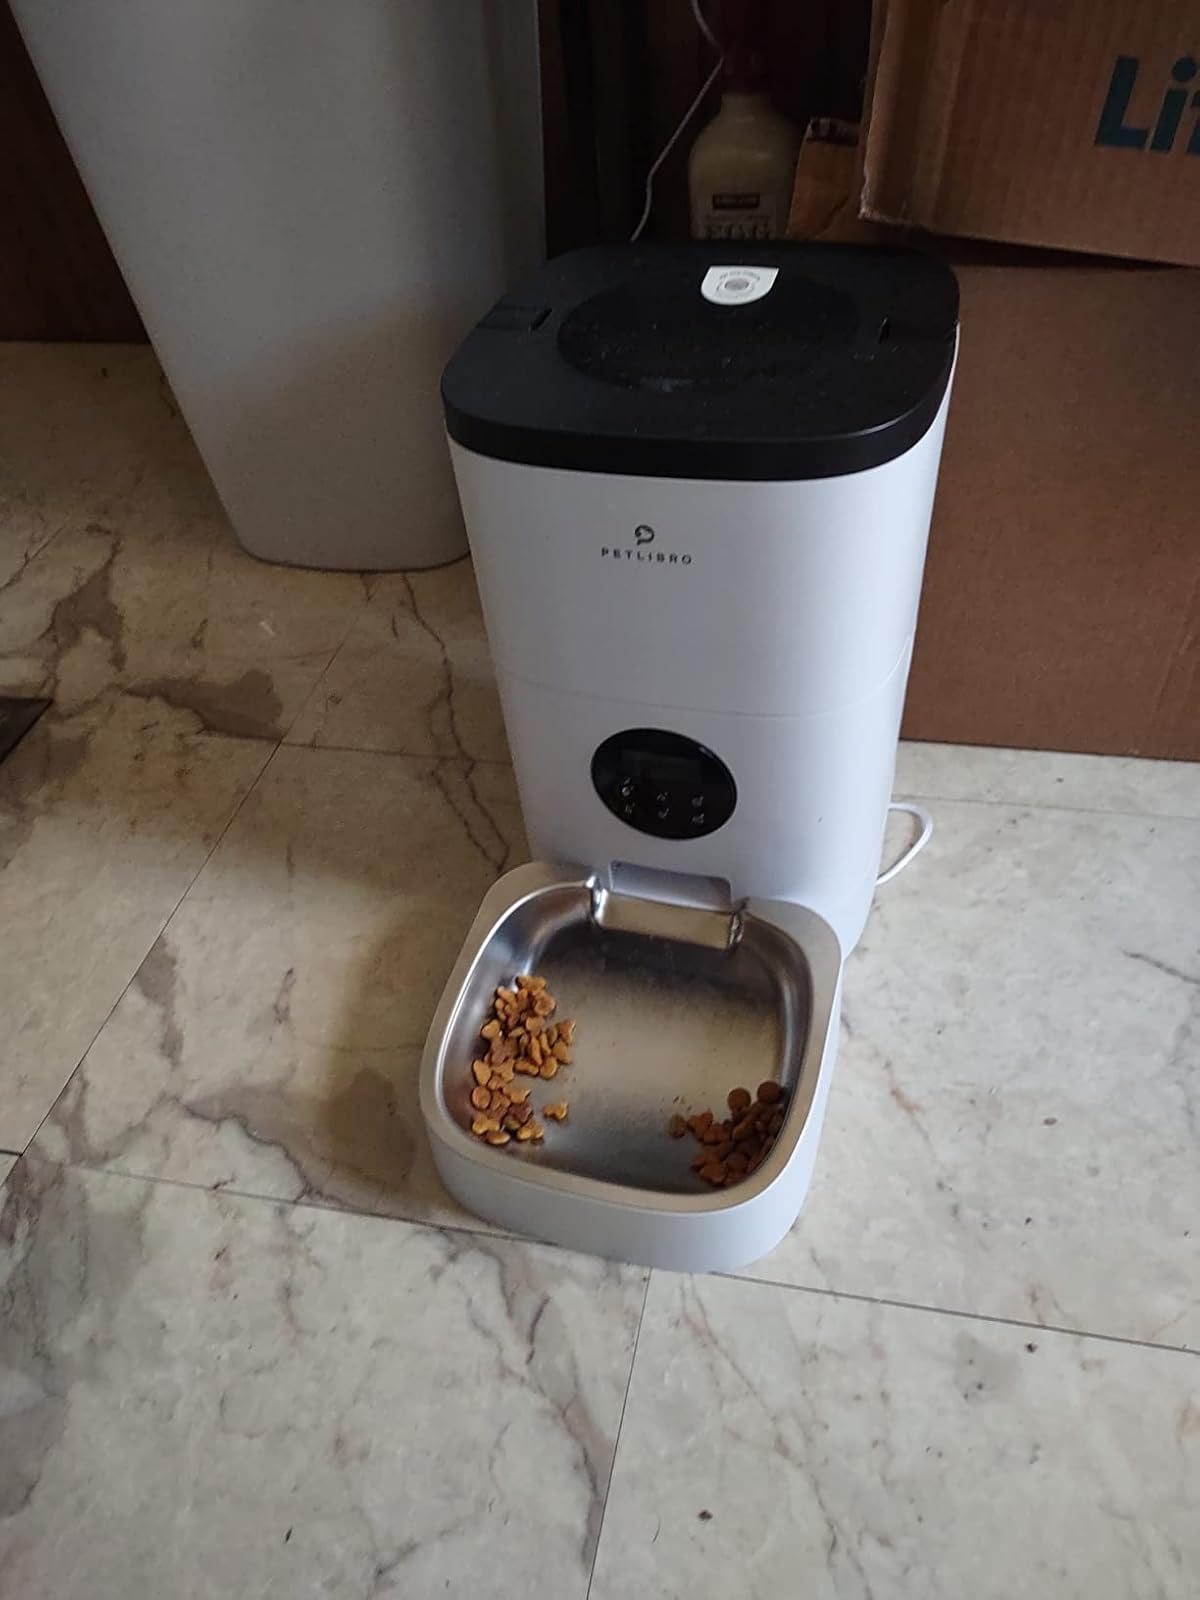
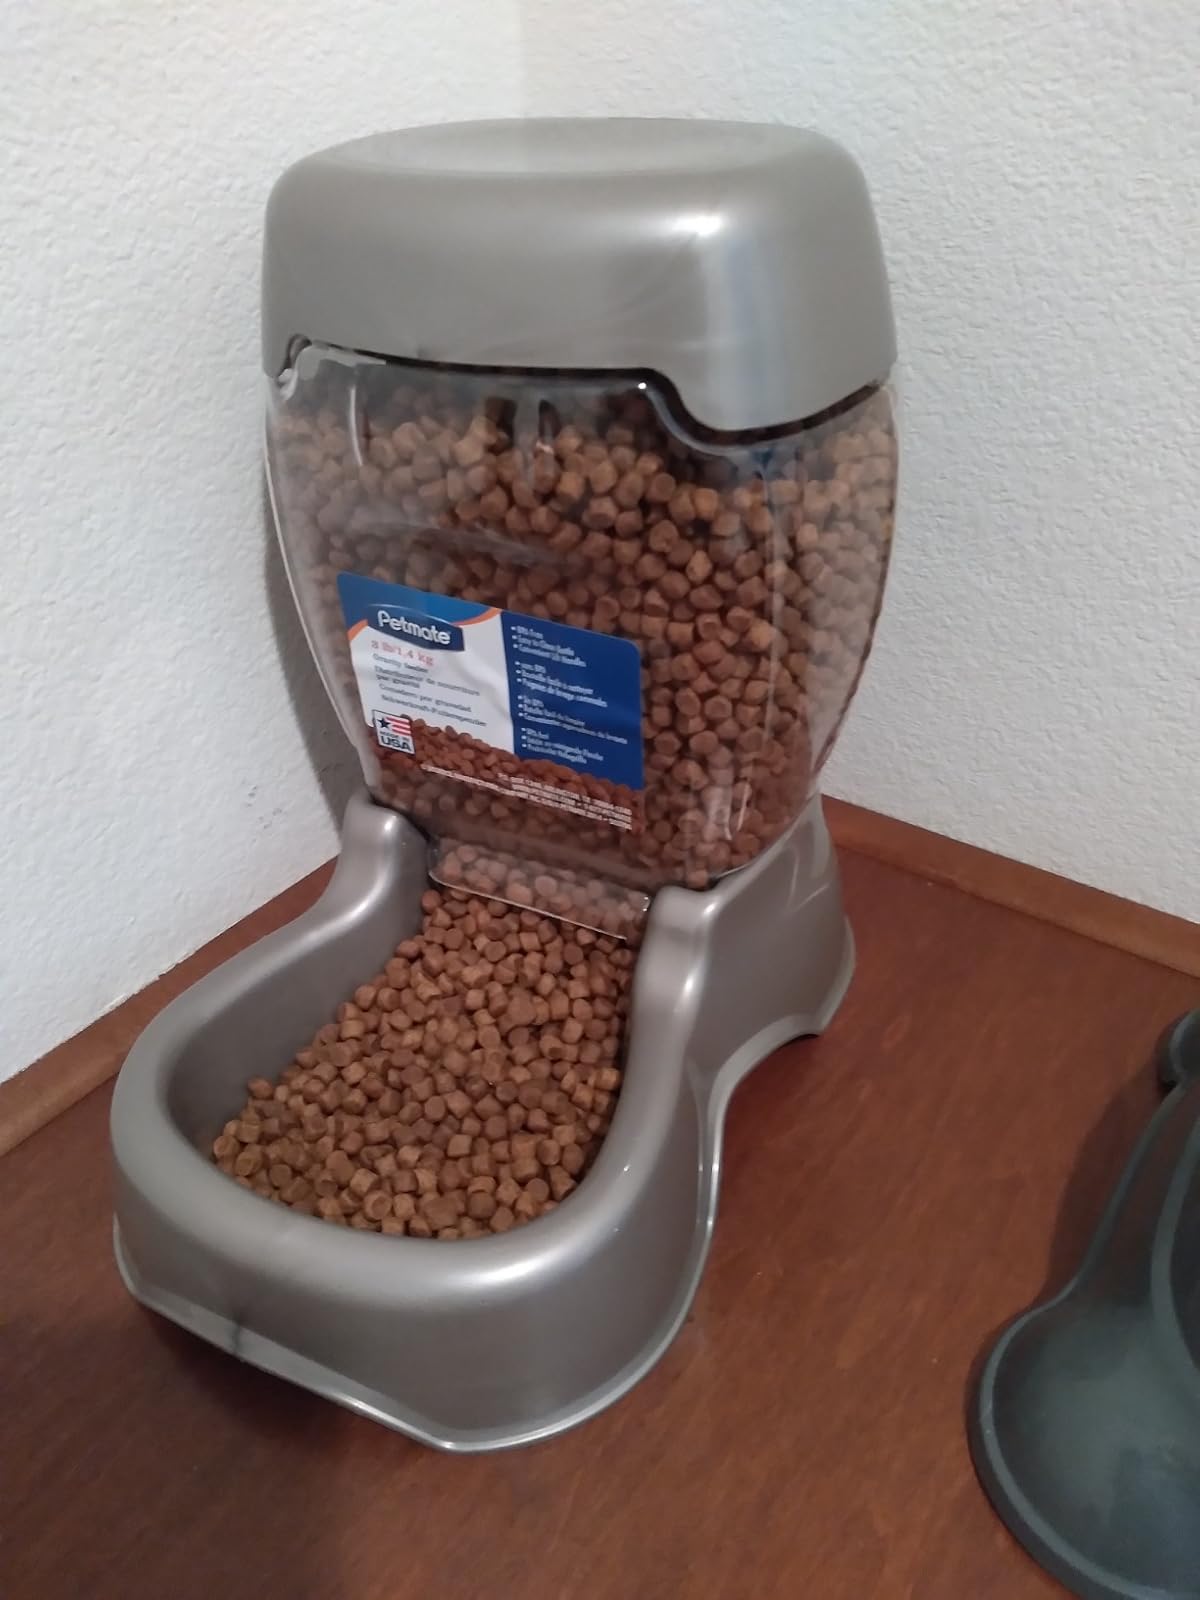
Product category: items_feeder
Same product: no